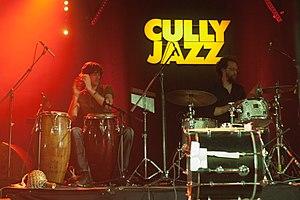
Bourg-en-Lavaux est une commune suisse du canton de Vaud. Elle est le chef-lieu du district de Lavaux-Oron.